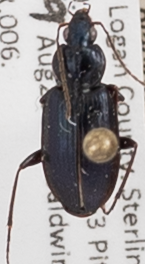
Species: Agonum placidum
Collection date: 2014-08-19
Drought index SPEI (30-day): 0.1
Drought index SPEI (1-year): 0.592
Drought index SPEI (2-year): -0.588